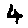
Label: 4